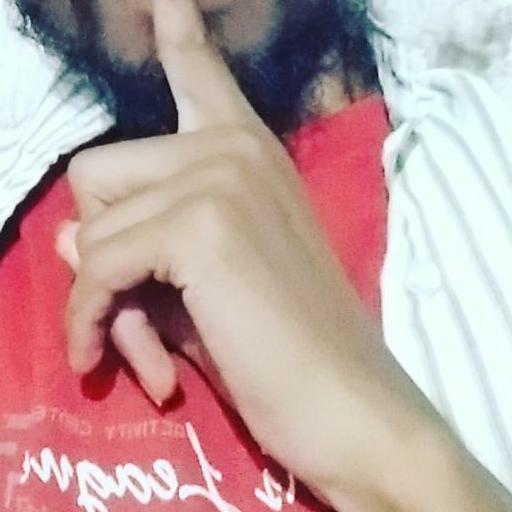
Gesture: mute